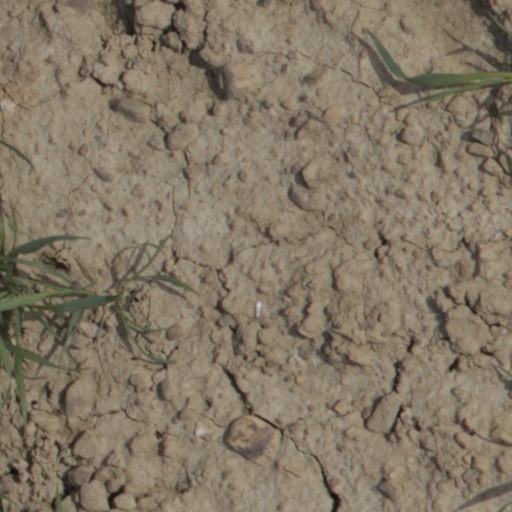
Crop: wheat